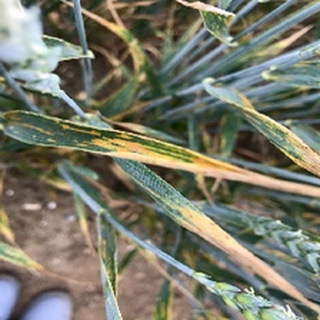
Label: wheat_yellow_rust